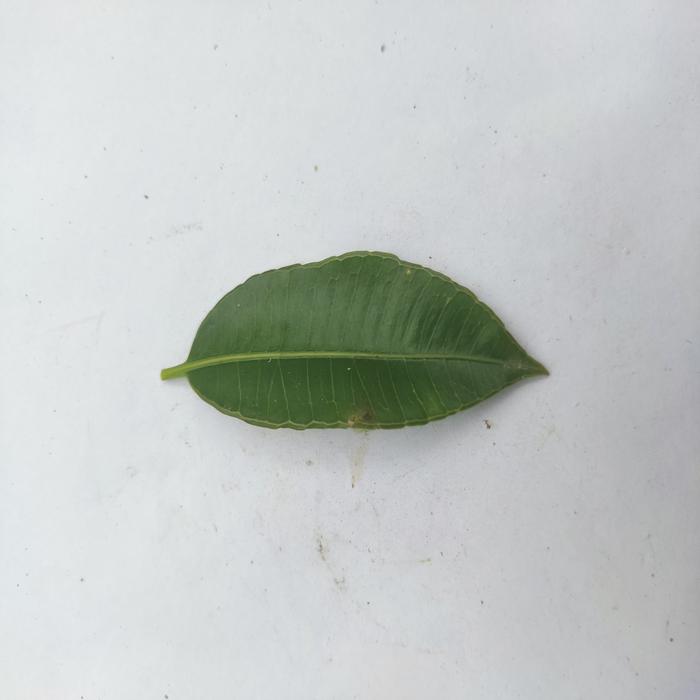
Crop: Hog Plum
Leaf condition: Heathy_Leaf